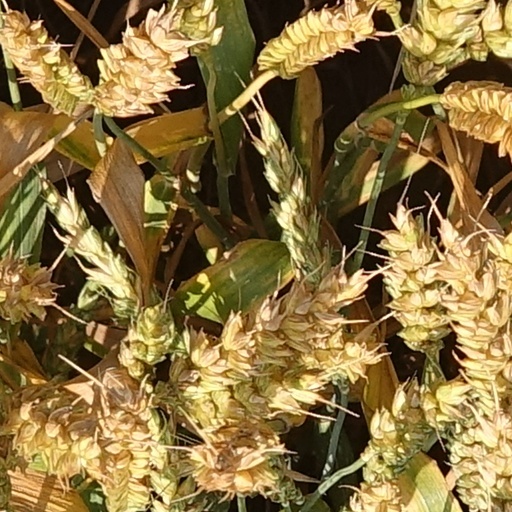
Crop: wheat